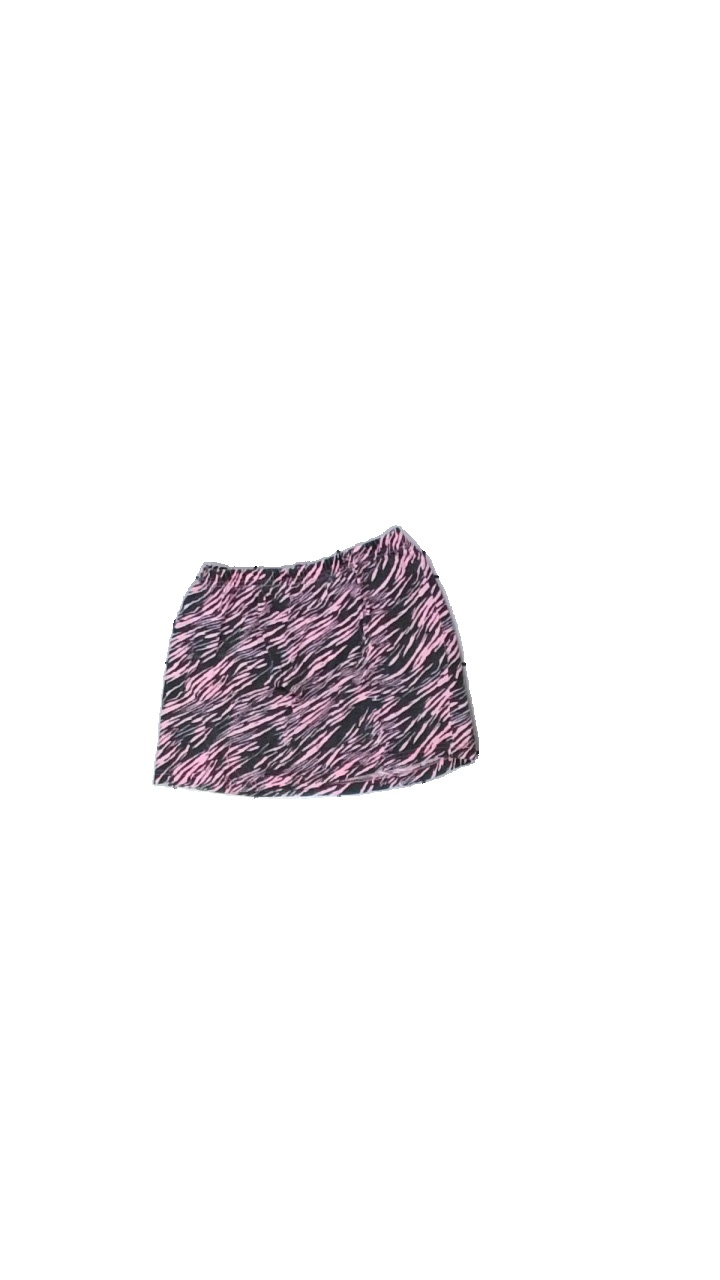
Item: Skirt (Children)
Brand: Mix
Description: kort kjol med mönster
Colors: Pink, Black
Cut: Tight
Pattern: Other
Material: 95% bomull 5 % elastan
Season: All
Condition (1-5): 3
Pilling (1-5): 3
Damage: lösa trådar
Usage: Export
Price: <50